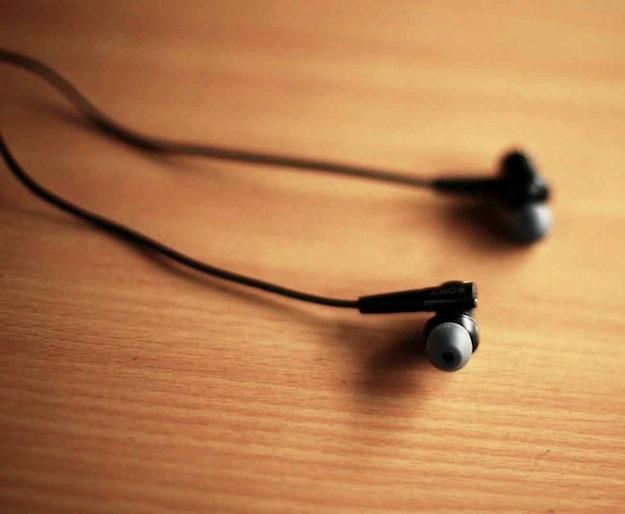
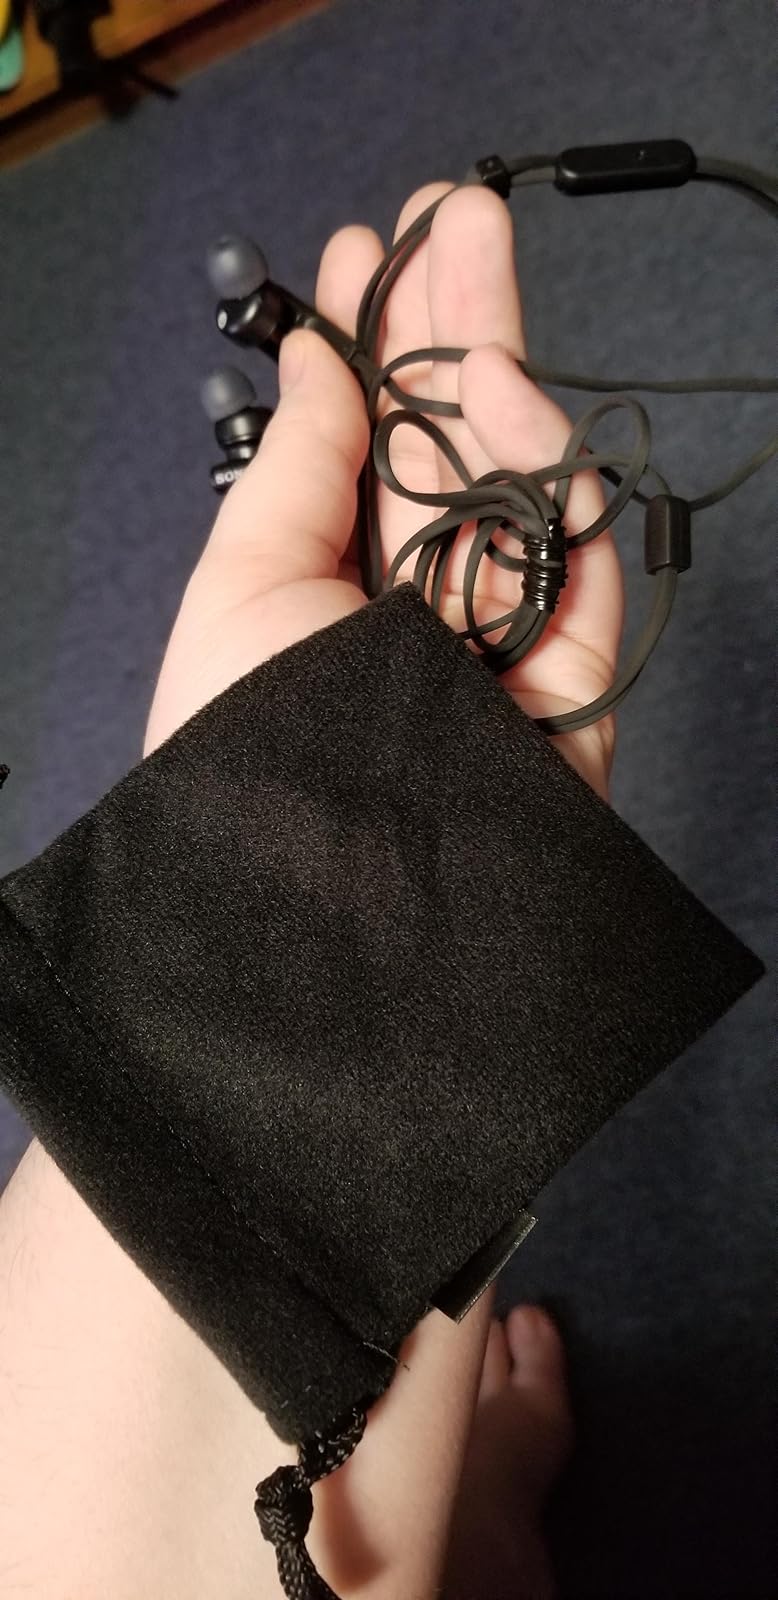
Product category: headphones
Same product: yes